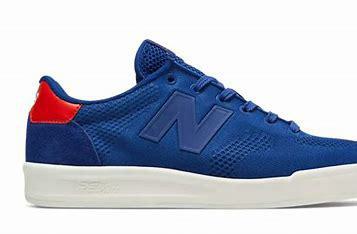
Brand: New
Model: Balance New Balance 300